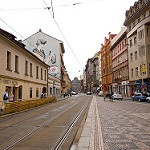
Label: non_damage_buildings_street